Morayfield Plantation

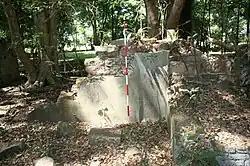
Main house foundation remnants, 2009

Morayfield Plantation is a heritage-listed ruins of a sugarcane plantation at 34 Nolan Drive, Morayfield, City of Moreton Bay, Queensland, Australia. It was built in circa 1860s. It was added to the Queensland Heritage Register on 13 May 2011.